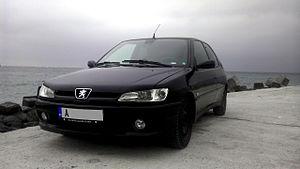
La Peugeot 306 est une automobile compacte du constructeur français Peugeot, commercialisée de 1993 à 2002. Elle a été produite à près de 3 millions d'exemplaires.
Un youngtimer est un type d’automobile de pré-collection dont l’âge se situe entre 20 et 30 ans et de toutes motorisations, trop récent pour être accepté comme « de collection » par la FIVA, et dont l’acceptation fait débat parmi les propriétaires de véhicules plus anciens.